Ford Granada (North America)

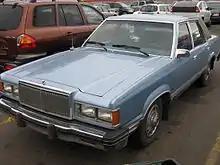
1981 Mercury Cougar LS

Introduced alongside the Ford Granada in 1975, the Mercury Monarch was slotted above the mechanically-similar Mercury Comet. Nearly externally identical to the Granada, the Monarch received its own grille, fascia trim, and interior trim. The trim nomenclature was common between both lines, with both offered in top-level Ghia trim.